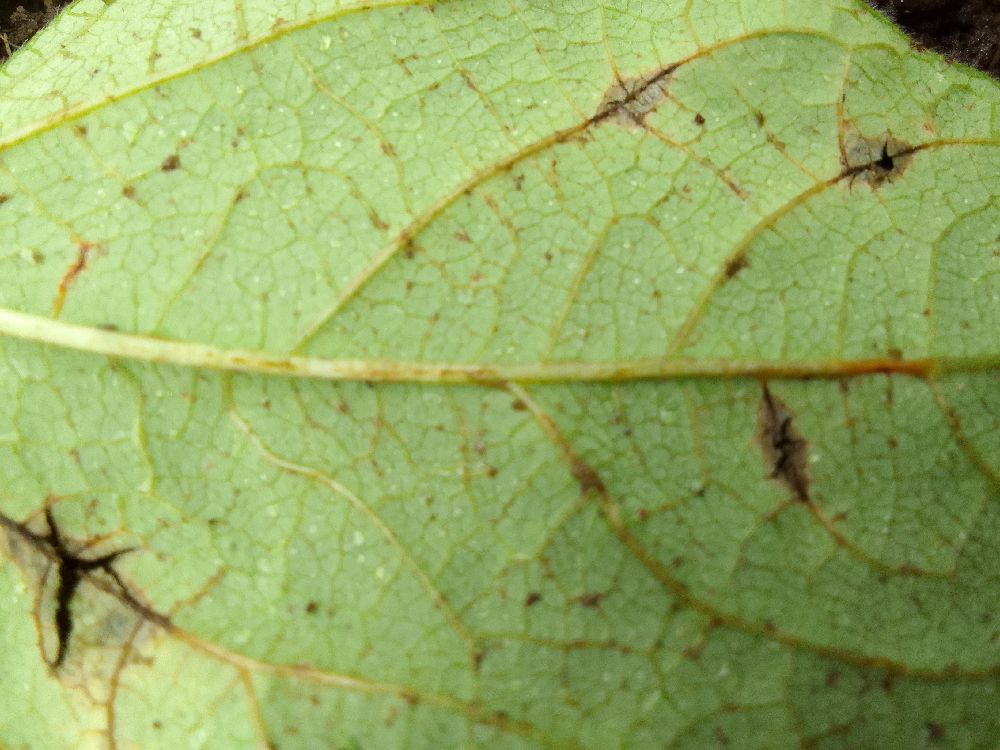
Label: anthracnose